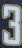
Number: 3